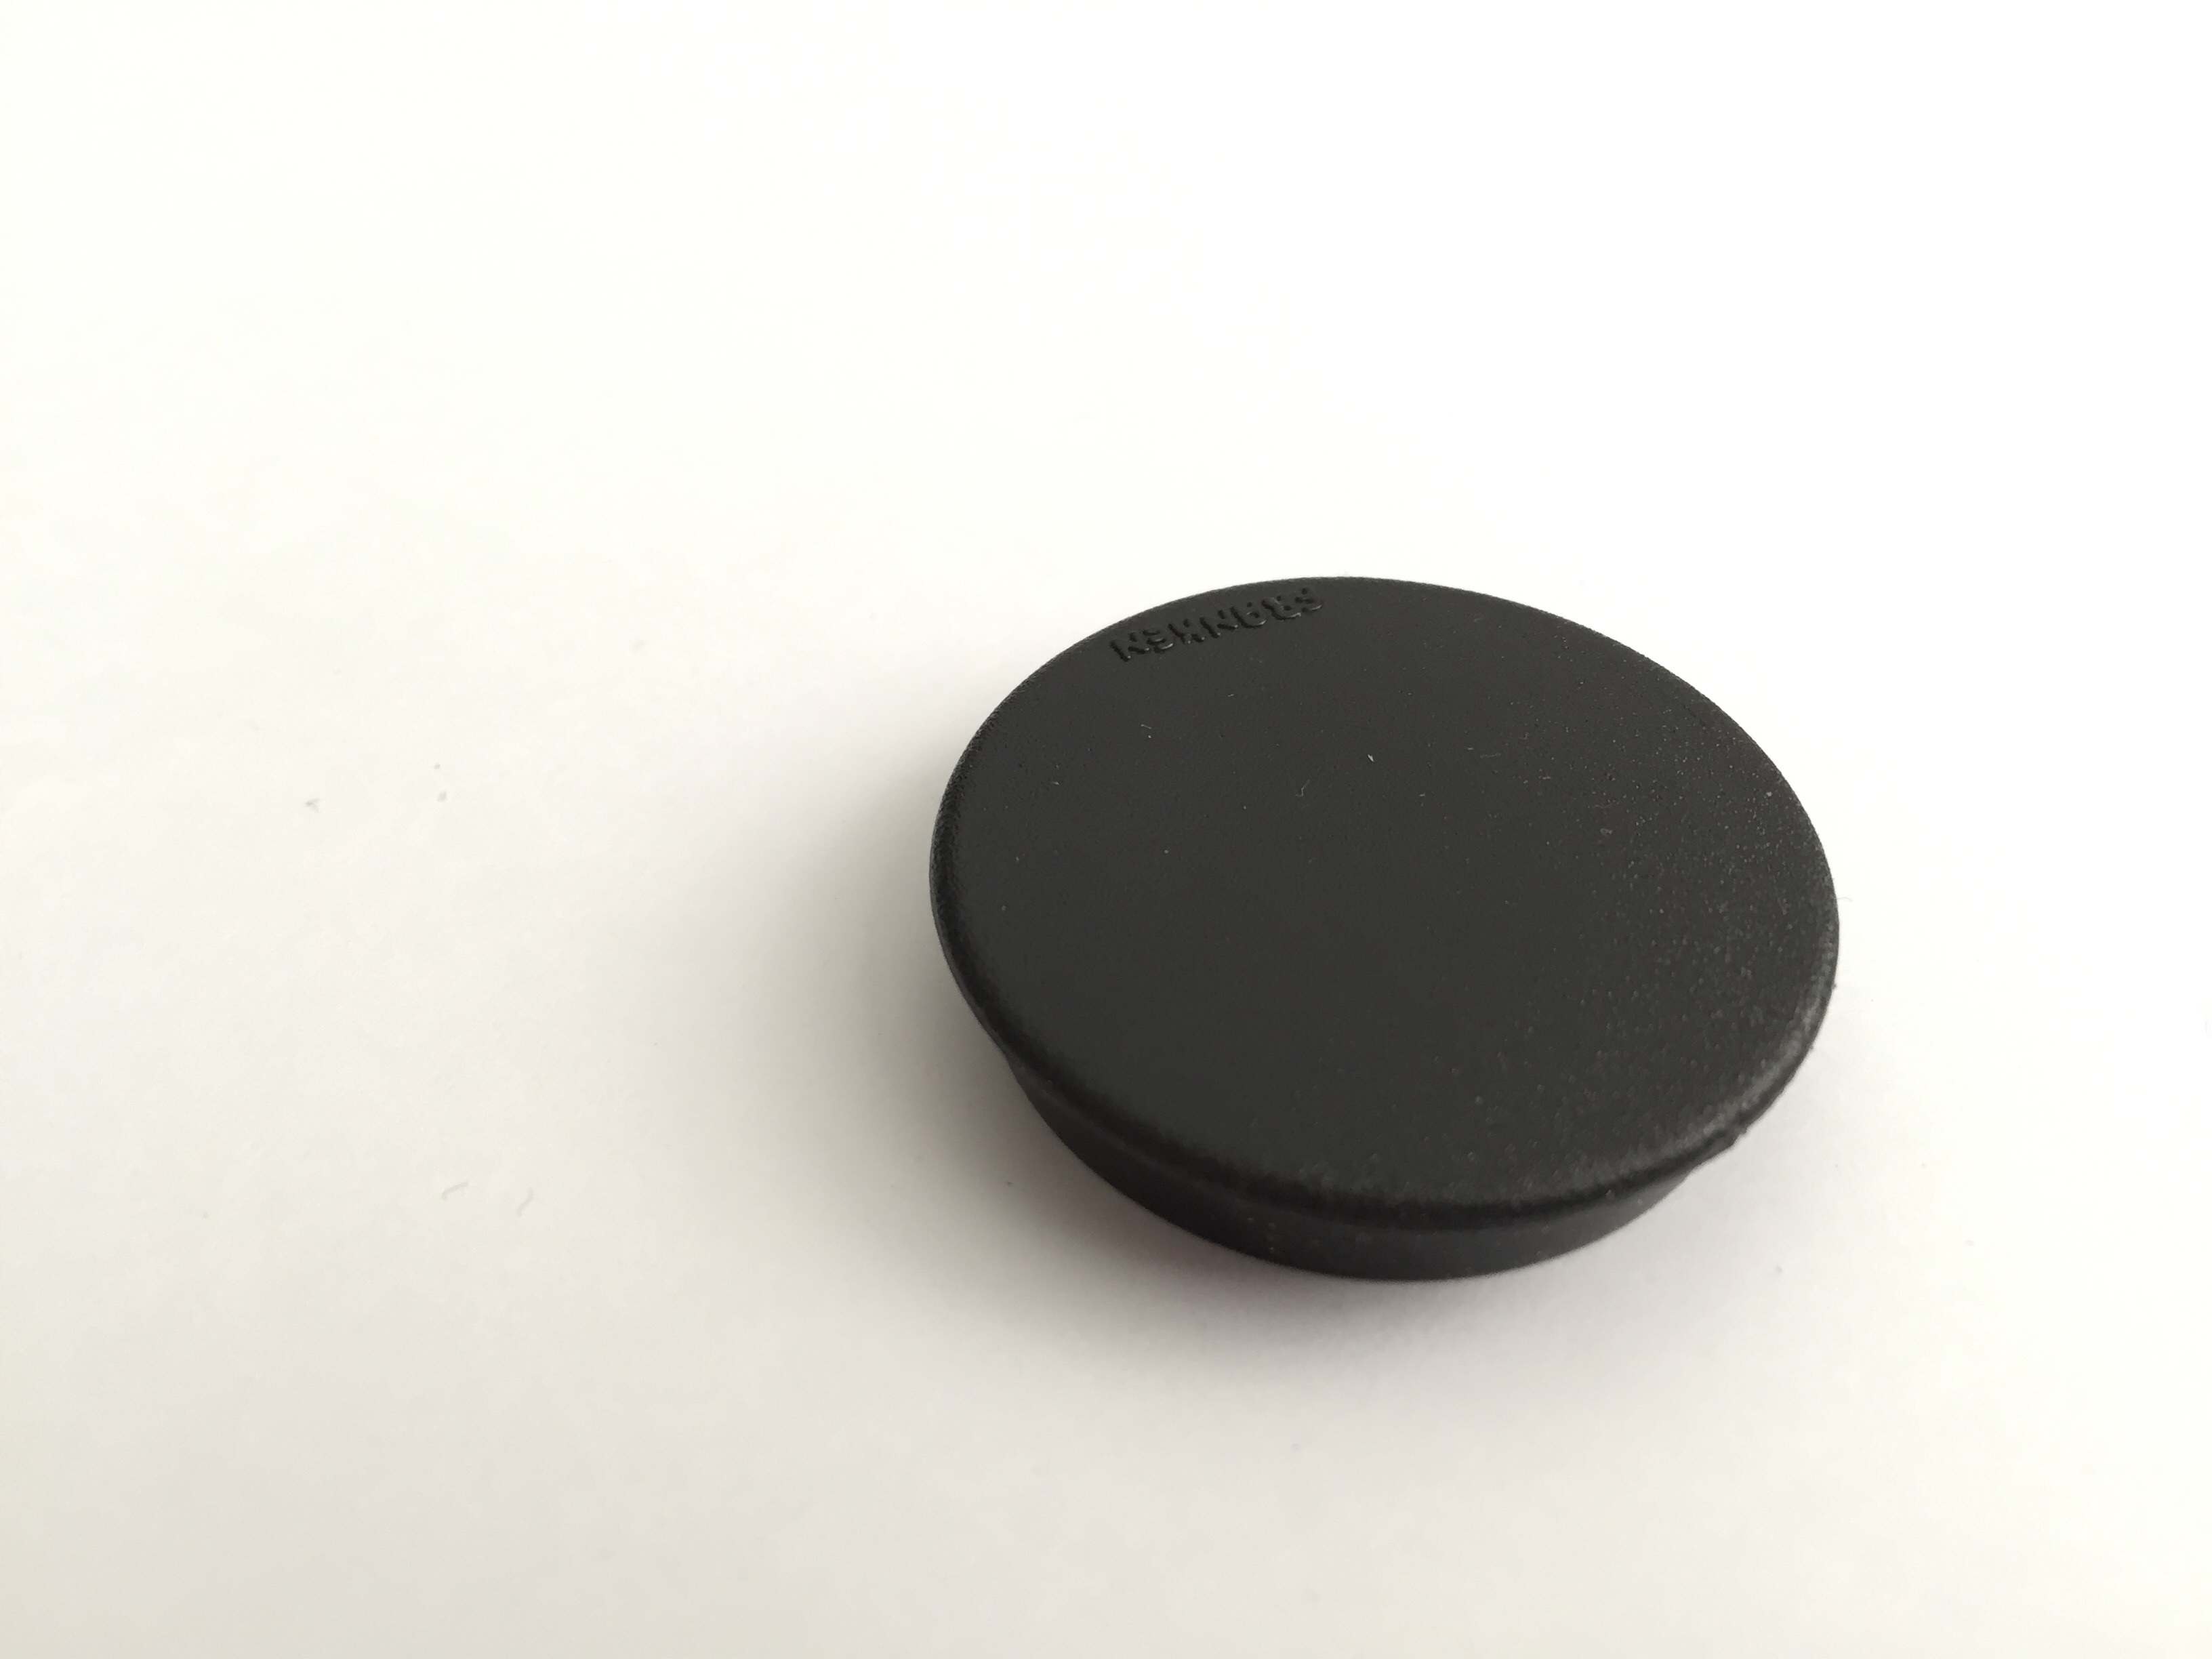
desk, color, office, furniture, material, eye, stationery, shape, office supplies, toilet seat